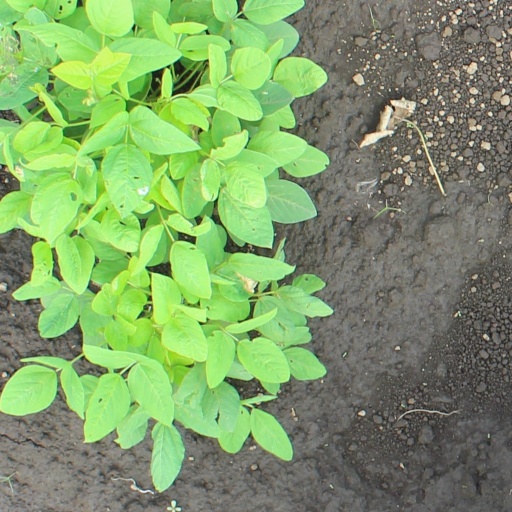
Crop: soybean